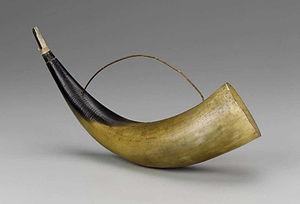
L’Erkencho est un instrument de musique à vent sud-américain dont l'origine se trouve dans la région Gran Chaco au nord de l'Argentine.
La corne animale est une extrémité protubérante chez certains animaux. Elle peut être formée de kératine seule ou d'une base osseuse recouverte de kératine. Les cornes ne doivent pas être confondues avec les bois de cervidés.
Un instrument à vent est un instrument de musique dont le son est produit grâce aux vibrations d'une colonne d'air provoquées par le souffle d'un instrumentiste, d'une soufflerie mécanique ou d'une poche d'air. Ils sont regroupés en deux grandes familles :